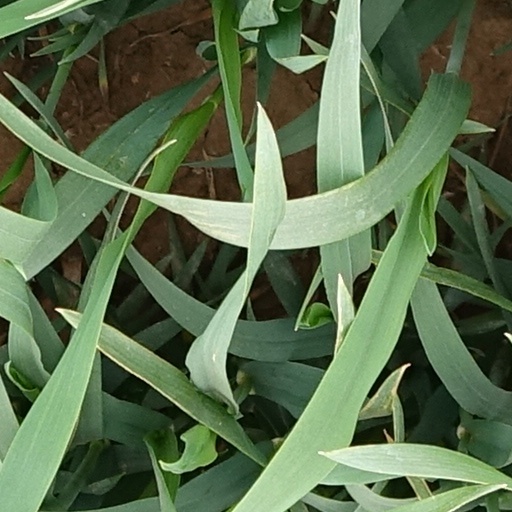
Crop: wheat